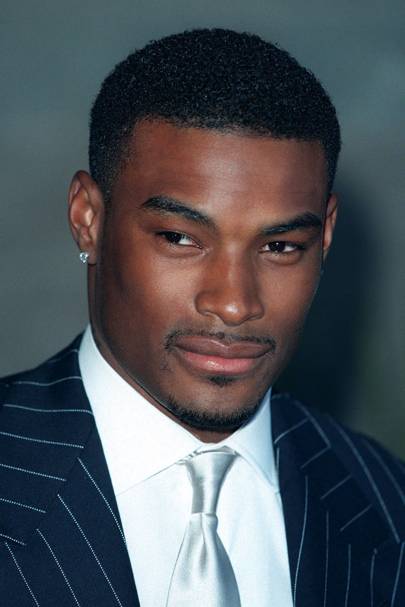
Gender: men